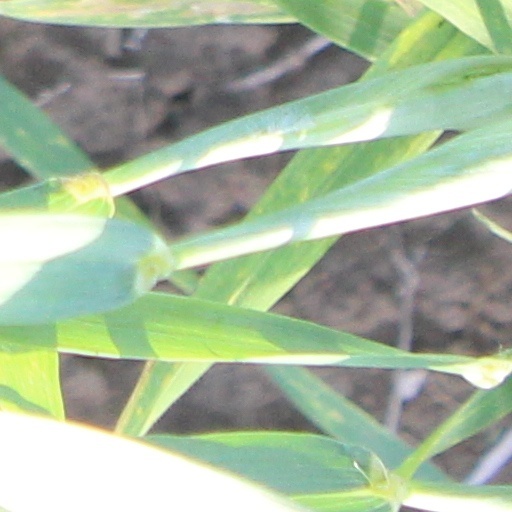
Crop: wheat